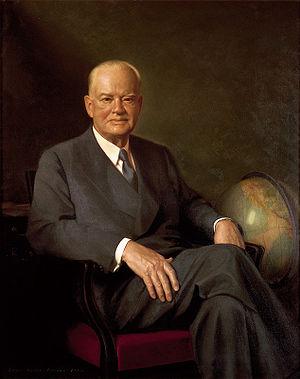
Le portrait officiel du président des États-Unis est un portrait du président des États-Unis réalisé après son mandat. Cette tradition commence avec le portrait de George Washington par Gilbert Stuart. Ils sont accrochés dans la Maison-Blanche, à Washington, D.C..